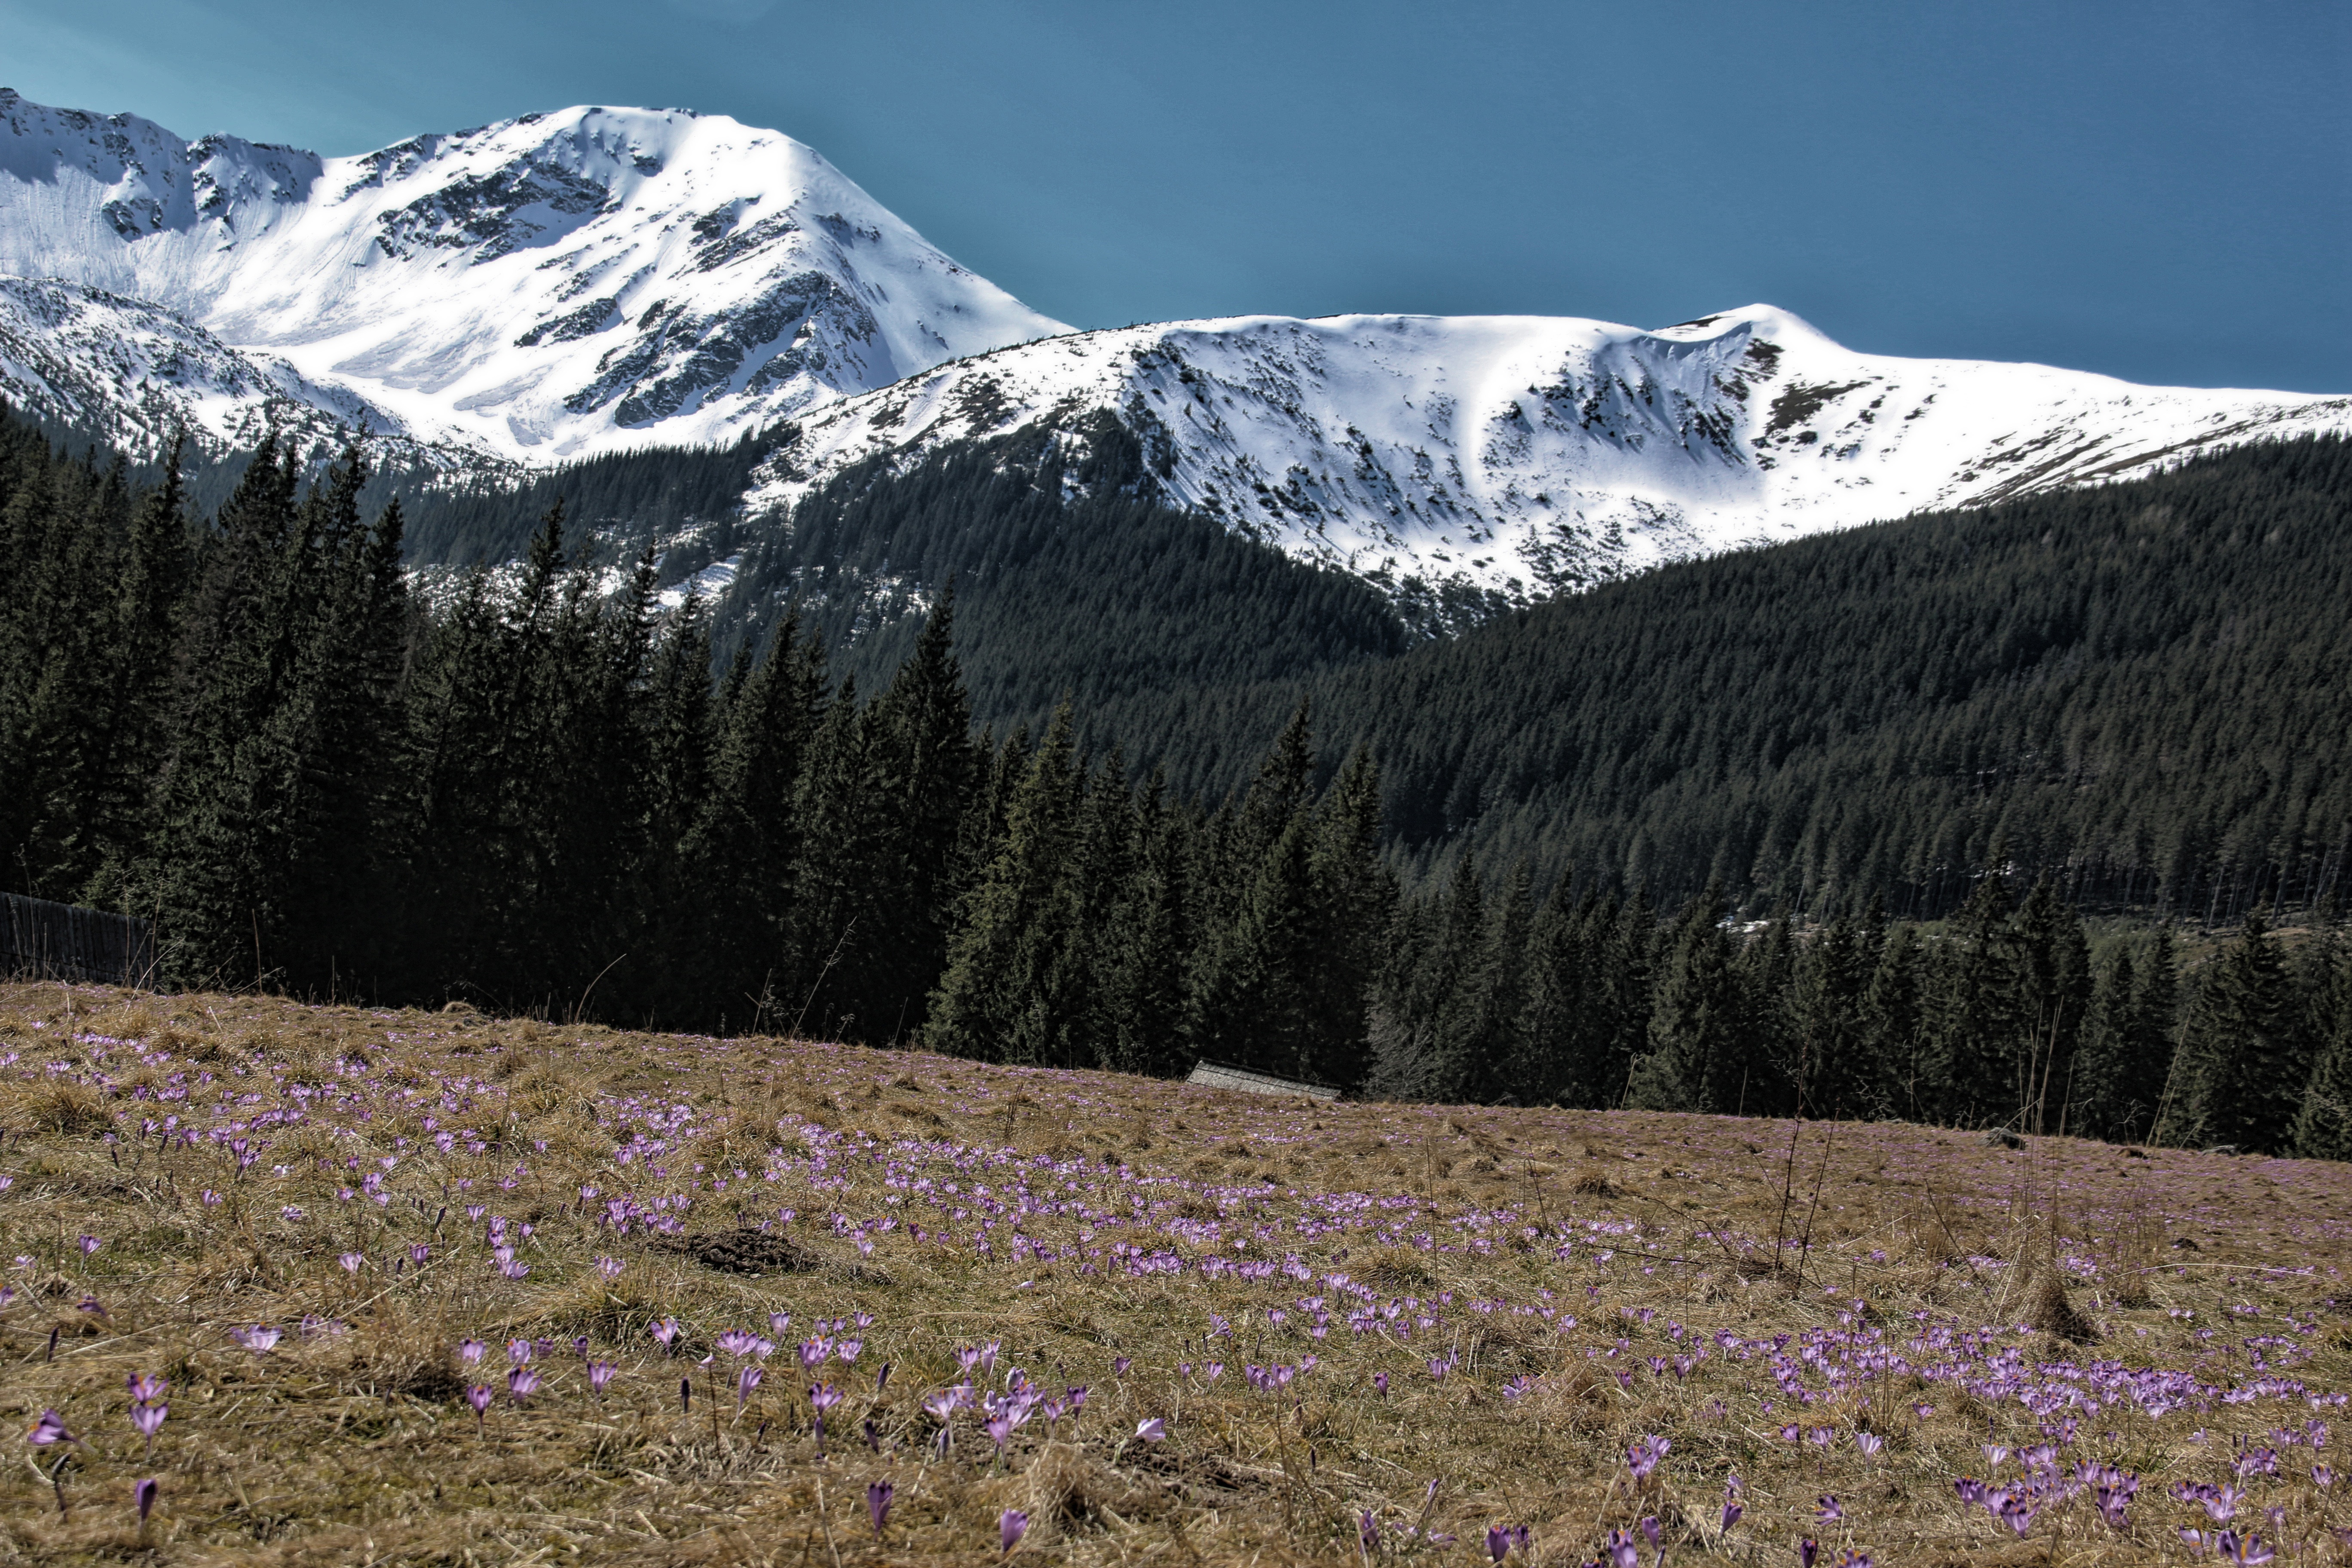
landscape, nature, forest, wilderness, mountain, snow, meadow, flower, lake, valley, mountain range, spring, evergreen, ridge, wildflower, mountains, alps, plateau, crocus, fell, ecosystem, tatry, tundra, landform, chocho owska valley, geographical feature, mountainous landforms